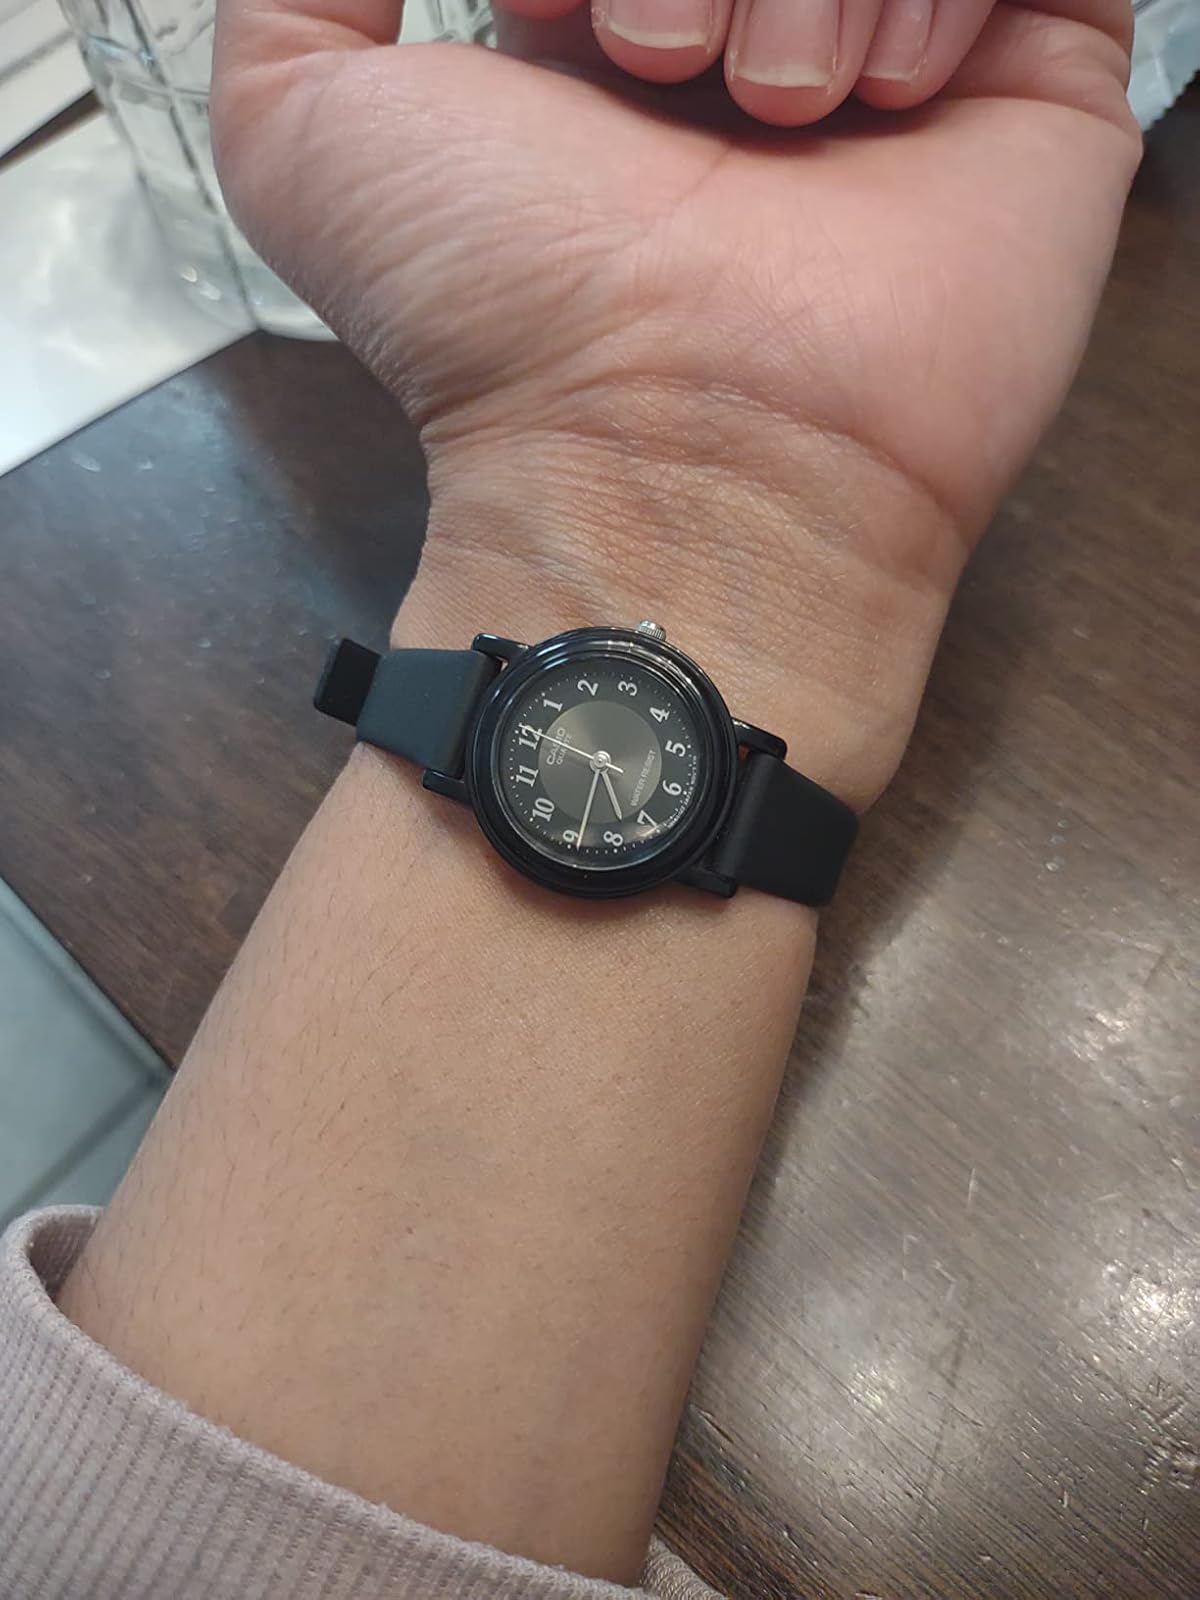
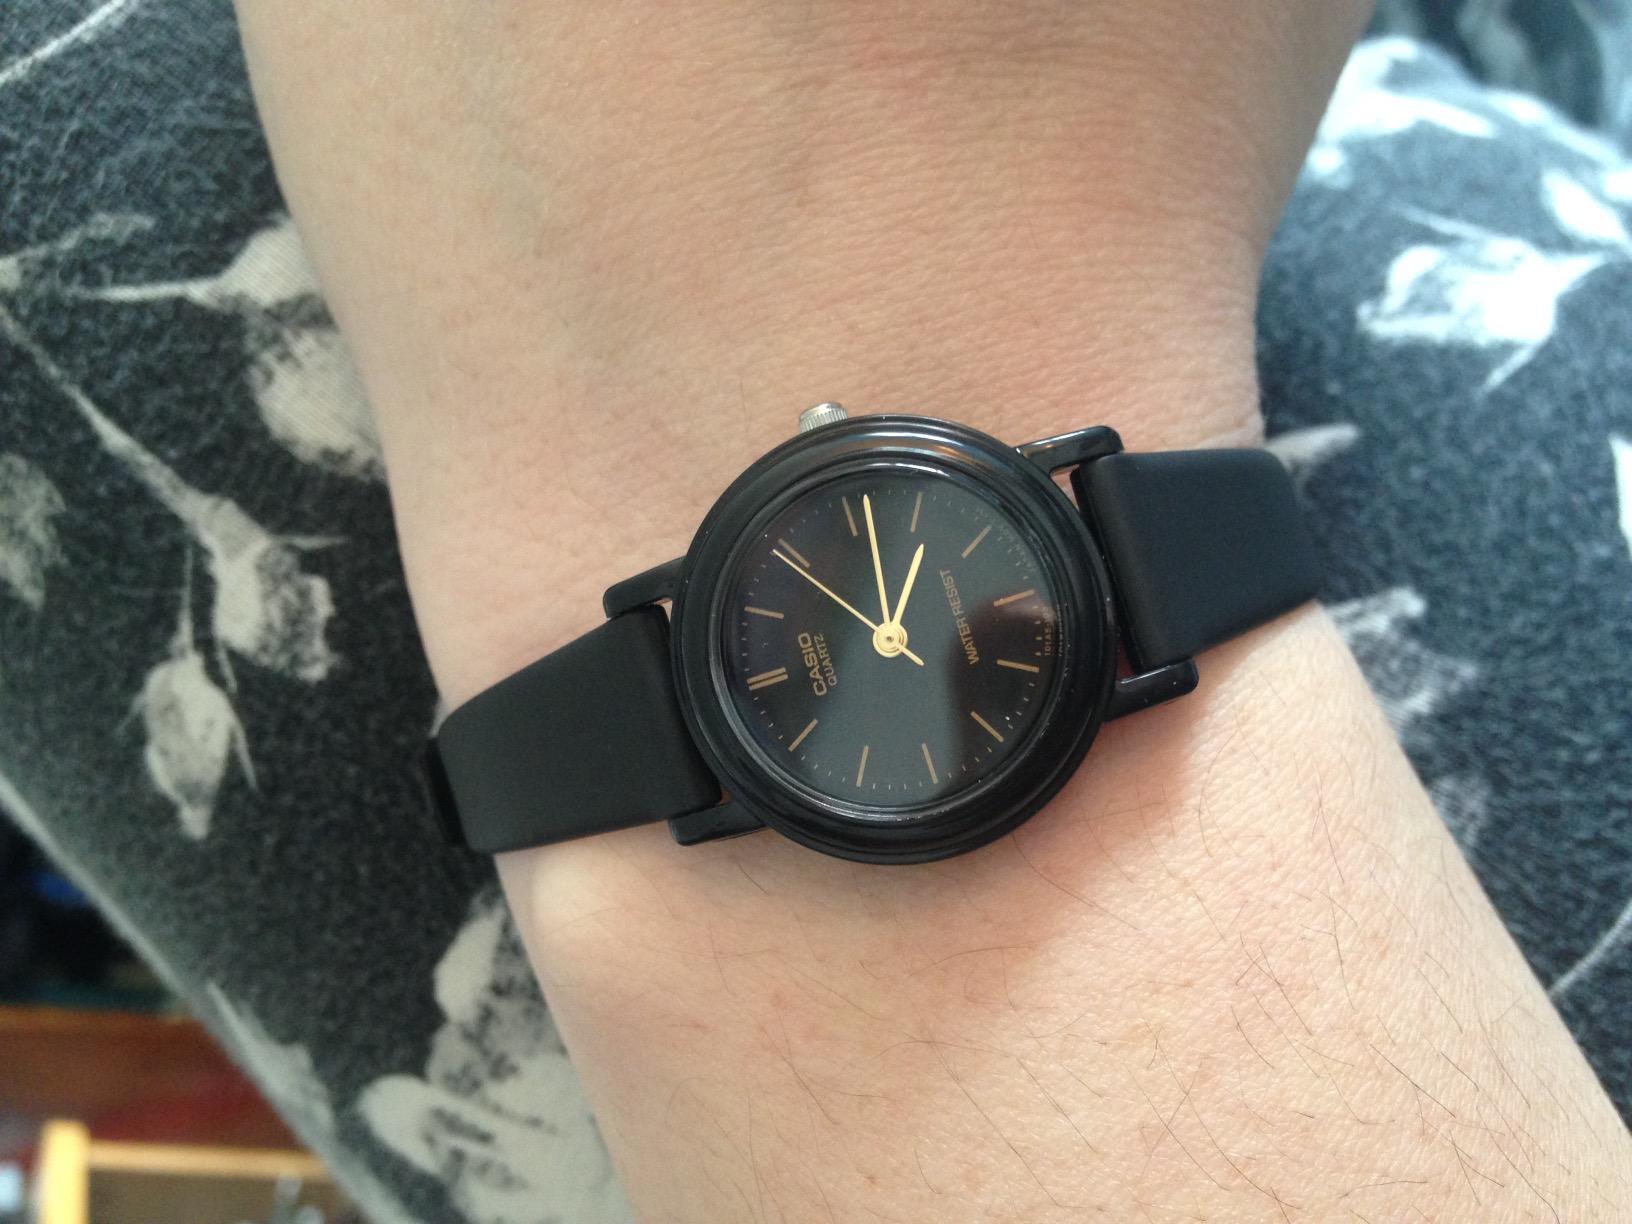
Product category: accessories_watch
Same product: no